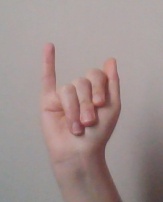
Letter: meem